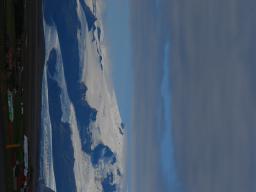
Label: Background_without_leaves